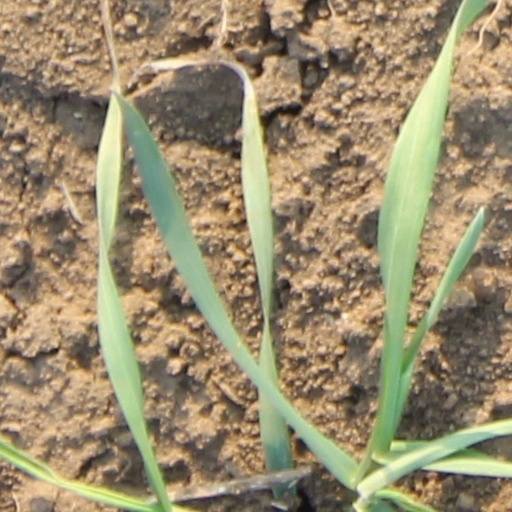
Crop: wheat